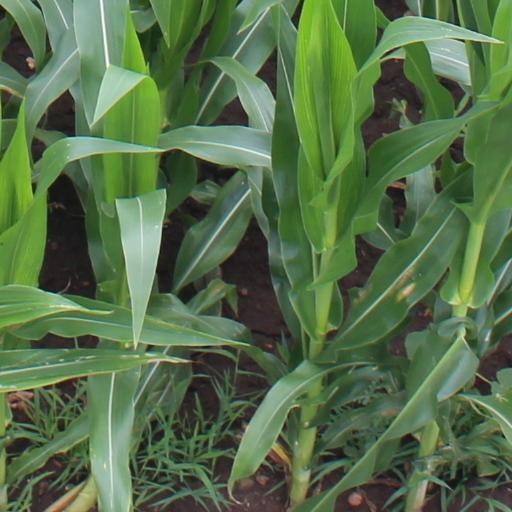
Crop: maize; corn